Anne, Princess Royal and Princess of Orange

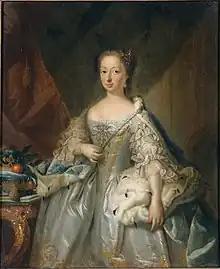
Princess Anne while Regent for her young son, William, by Johann Valentin Tischbein,

Anne was not well liked by the Dutch people and did not get on well with her mother-in-law Marie Louise of Hesse-Kassel. However, Anne was considered to have a regal essence but seemed to have a belief in British superiority over the Dutch; she was also thought to be neglectful of her duties and seemed to isolate herself in her interests in music and literature; and she was accused of displaying little consideration for her courtiers, for example by forcing her ladies-in-waiting to read for her for hours, ignoring their fatigue. Her relationship with William, however, which was at first distant, eventually developed into harmony and intimacy, which is displayed in their correspondence. In 1747, William became stadtholder of all the Seven United Provinces, and this was followed by a constitutional reform which made his new wider authority hereditary. William and Anne moved to the Hague, where Anne introduced Händel to the Netherlands: he accepted her invitation to her music life at the Hague in 1750. The composer Josina van Aerssen was one of her ladies-in-waiting.